Cédric Makiadi

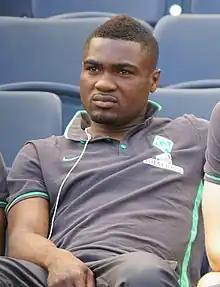
Makiadi in 2015

Mapuata Cédric Makiadi (born 23 February 1984) is a Congolese former professional footballer who played as a midfielder. Makiadi spent most of his career in Germany, playing senior football for VfL Wolfsburg, MSV Duisburg, SC Freiburg and Werder Bremen, and concluded his career spending one season at Turkish club Çaykur Rizespor. At international level, he earned 22 caps scoring two goals with the DR Congo national team.